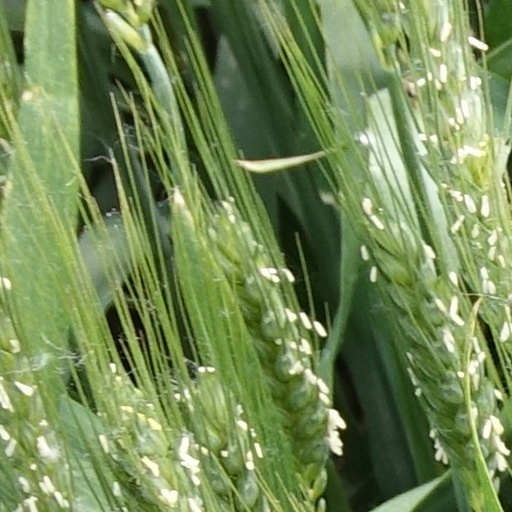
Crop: wheat